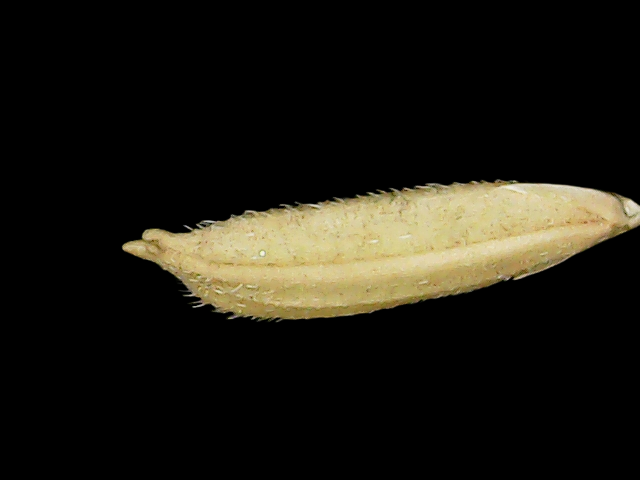
Rice variety: Binadhan11